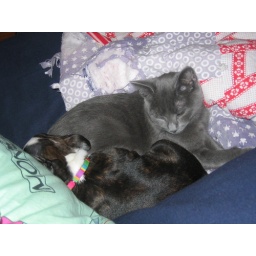
Serenity and Maisie sleeping on the couch after chasing each other all around the house.